Jodłówka-Wałki

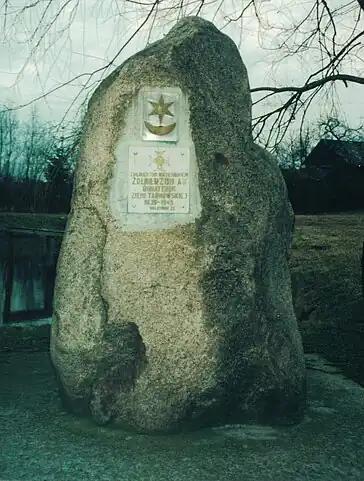

Jodłówka-Wałki is a village in the administrative district of Gmina Tarnów, within Tarnów County, Lesser Poland Voivodeship, in southern Poland.